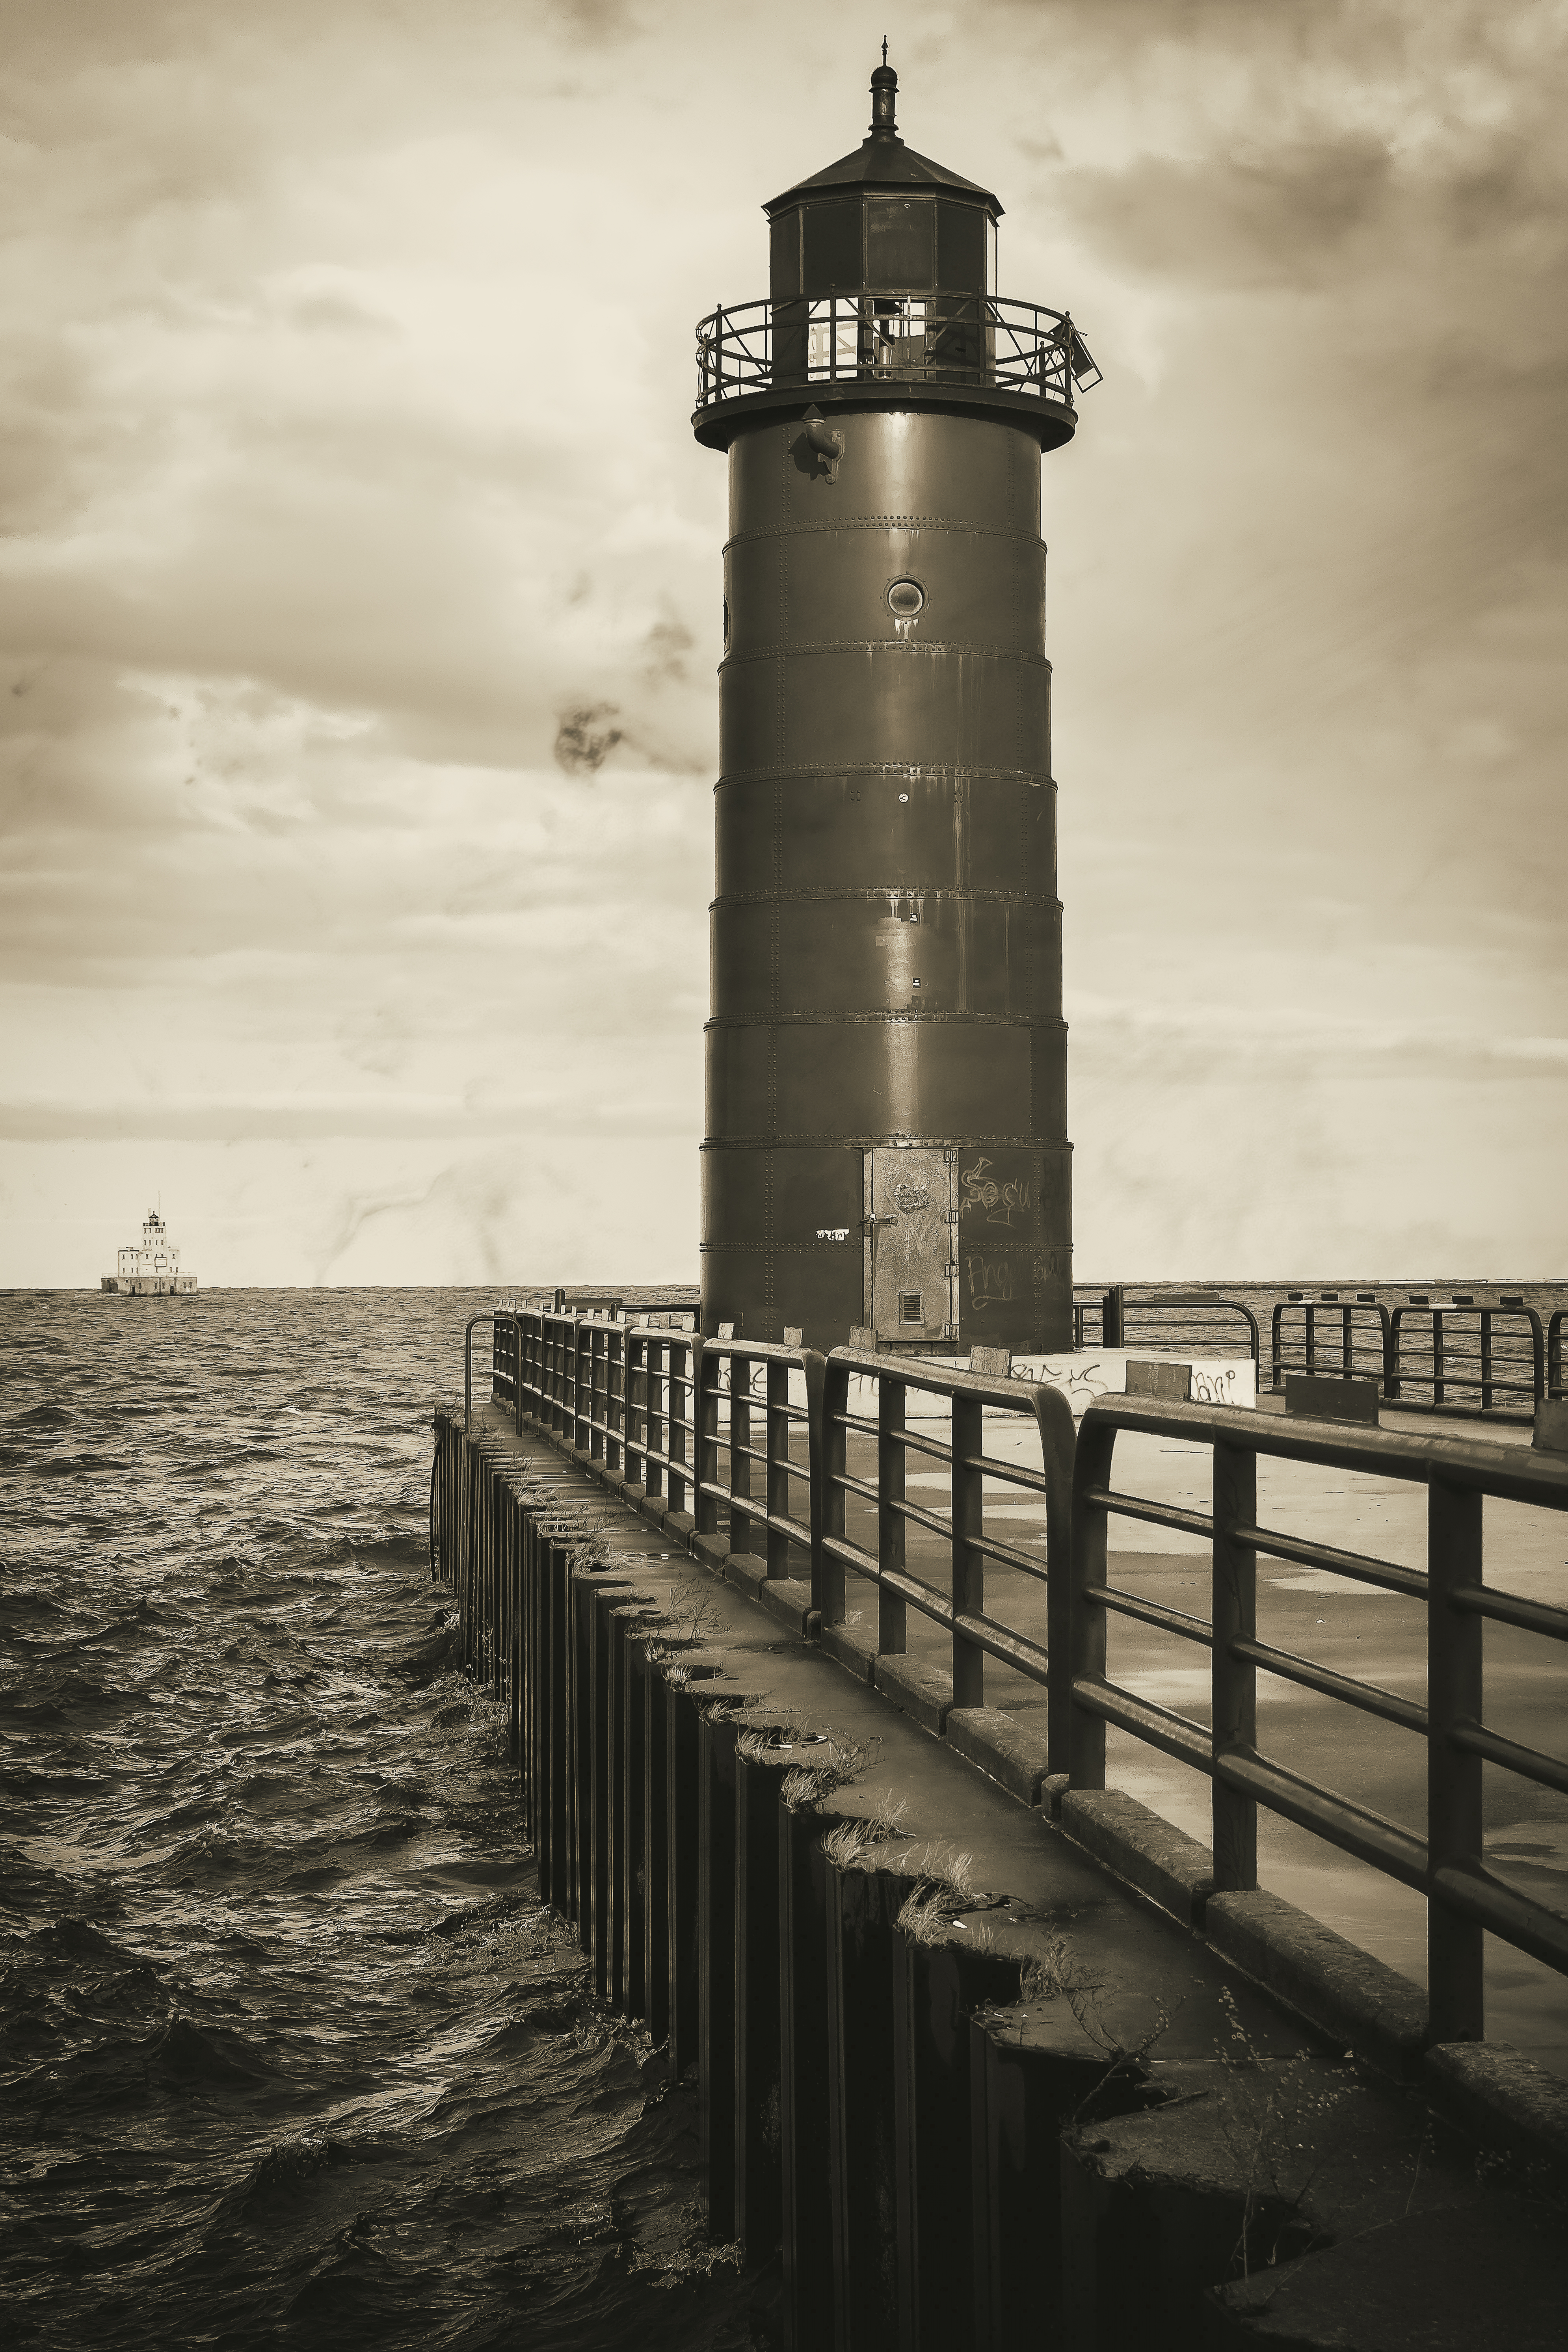
geotagged, united states, usa, america, architect, architecture, building, Concrete Pier, day trip, Decagonal Lantern Room, destination, Frustum Of A Cone, great lakes, Hank Aaron State Trail, historic, Historic Third Ward, historical landmark, lake michigan, Lake Michigan Lighthouse, light house, lighthouse, milwaukee, Milwaukee County, Milwaukee Light Station, Milwaukee Lighthouse, Milwaukee Pierhead Light, Milwaukee Pierhead Light House, Milwaukee Pierhead Light Station, Milwaukee Pierhead Lighthouse, Milwaukee Pierhead Lightstation, Milwaukee Tourism, Milwaukee WI, Milwaukee Wisconsin, MKE, National Register of Historic Places, pier, sightseeing, tourist, tourist attraction, tourist destination, travel, Travel Milwaukee, travel photography, Travel Wisconsin, wi, wisconsin, Wisconsin Light House, Wisconsin Lighthouse, Wisconsin Tourism, tower, water, beacon, sea, sky, photography, cloud, nonbuilding structure, black and white, monochrome, channel